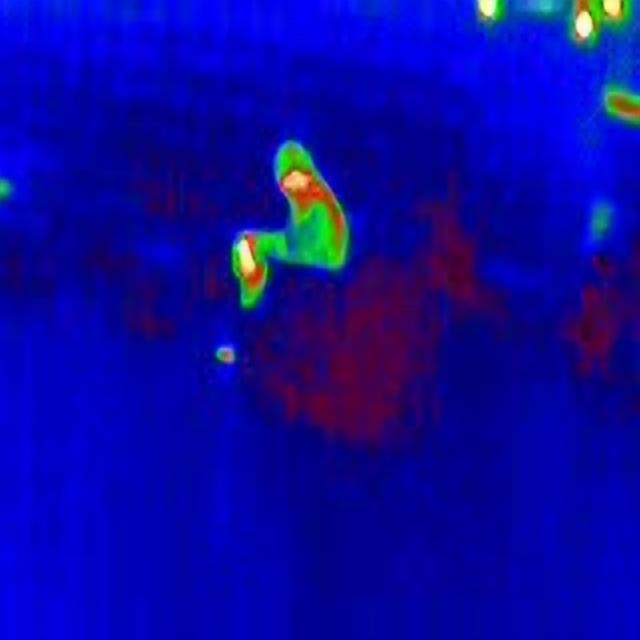
Detected objects:
label: person